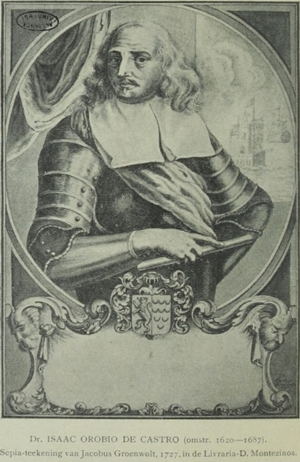
Balthazar Orobio de Castro est un philosophe, médecin et apologiste portugais.